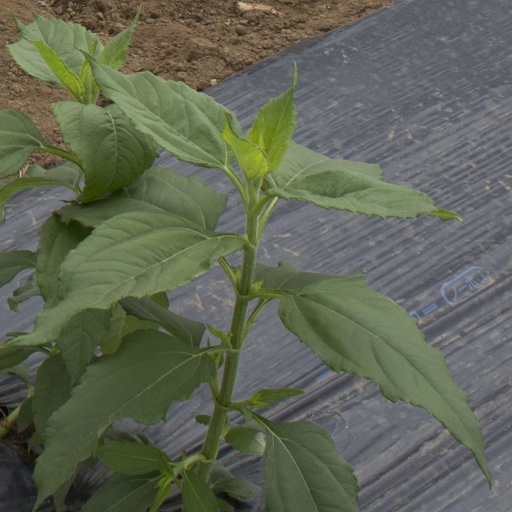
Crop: Jerusalem artichoke